Lynx

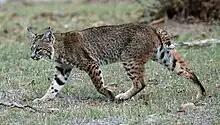
Bobcat

The bobcat ("Lynx rufus") is a North American wild cat. With 13 recognized subspecies, the bobcat is common throughout southern Canada, the continental United States, and northern Mexico. Like the Eurasian lynx, its conservation status is "least concern." The bobcat is an adaptable predator that inhabits deciduous, coniferous, or mixed woodlands, but unlike other "Lynx", does not depend exclusively on the deep forest, and ranges from swamps and desert lands to mountainous and agricultural areas, its spotted coat serving as camouflage. The population of the bobcat depends primarily on the population of its prey. Nonetheless, the bobcat is often killed by larger predators such as coyotes.